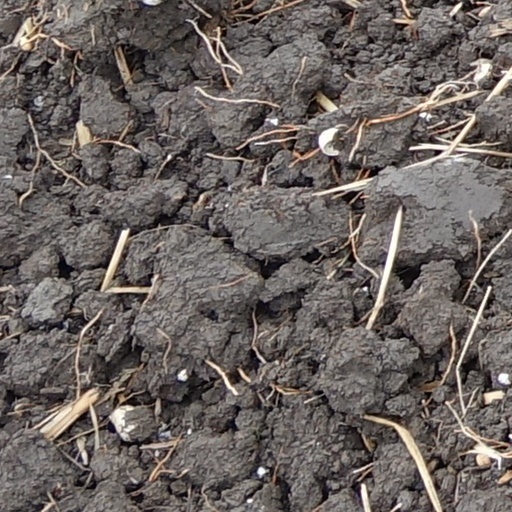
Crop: wheat